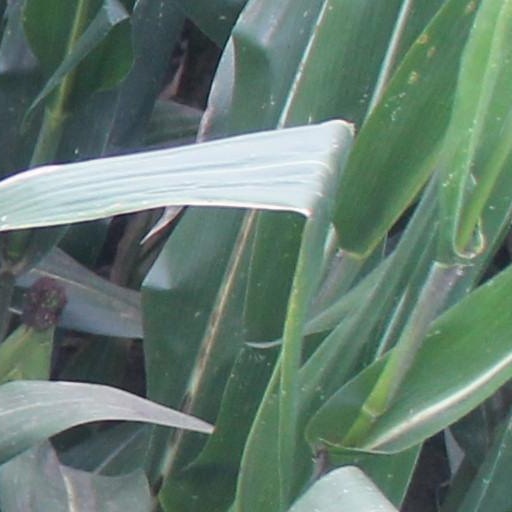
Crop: maize; corn